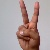
The image shows a hand gesture representing the letter 'V' in Indian Sign Language.